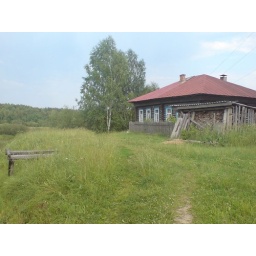
Traditional russian wooden house near Nizhny Novgorod.